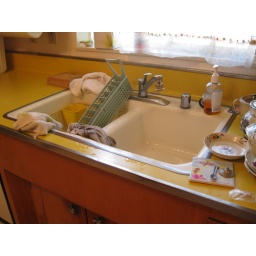
Sink with Hudee ring in retro kitchen with yellow laminate counters. The laminate has a grasscloth kind of look.